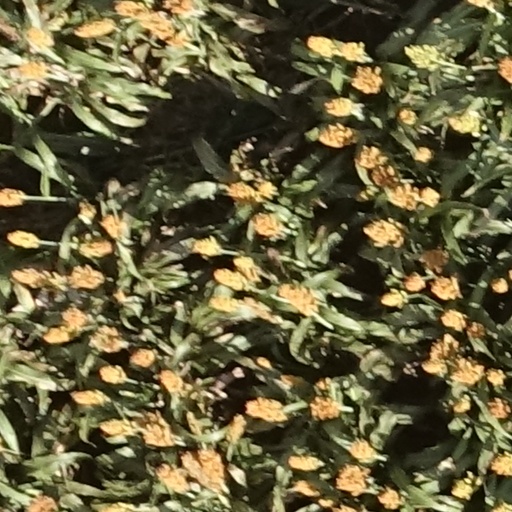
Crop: sorghum